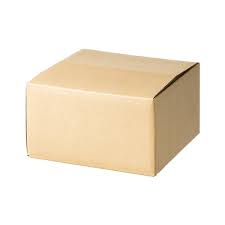
Waste category: cardboard